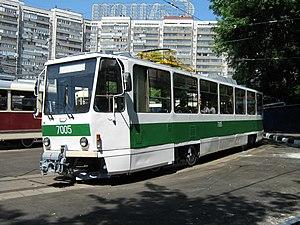
Le tramway de Moscou est le réseau de tramways de la ville de Moscou, en Russie. Il comporte 50 lignes. Construit à partir de 1872, il est officiellement mis en service le 7 juillet 1899.